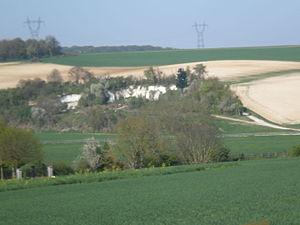
la carrière d'erquery
Erquery est une commune française située dans le département de l'Oise, en région Hauts-de-France. Ses habitants sont appelés les Ercuriens et les Ercuriennes.